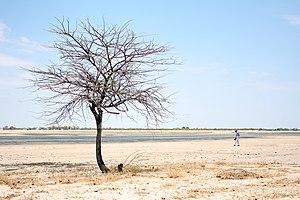
Oshana est l'une des quatorze régions administratives de Namibie.